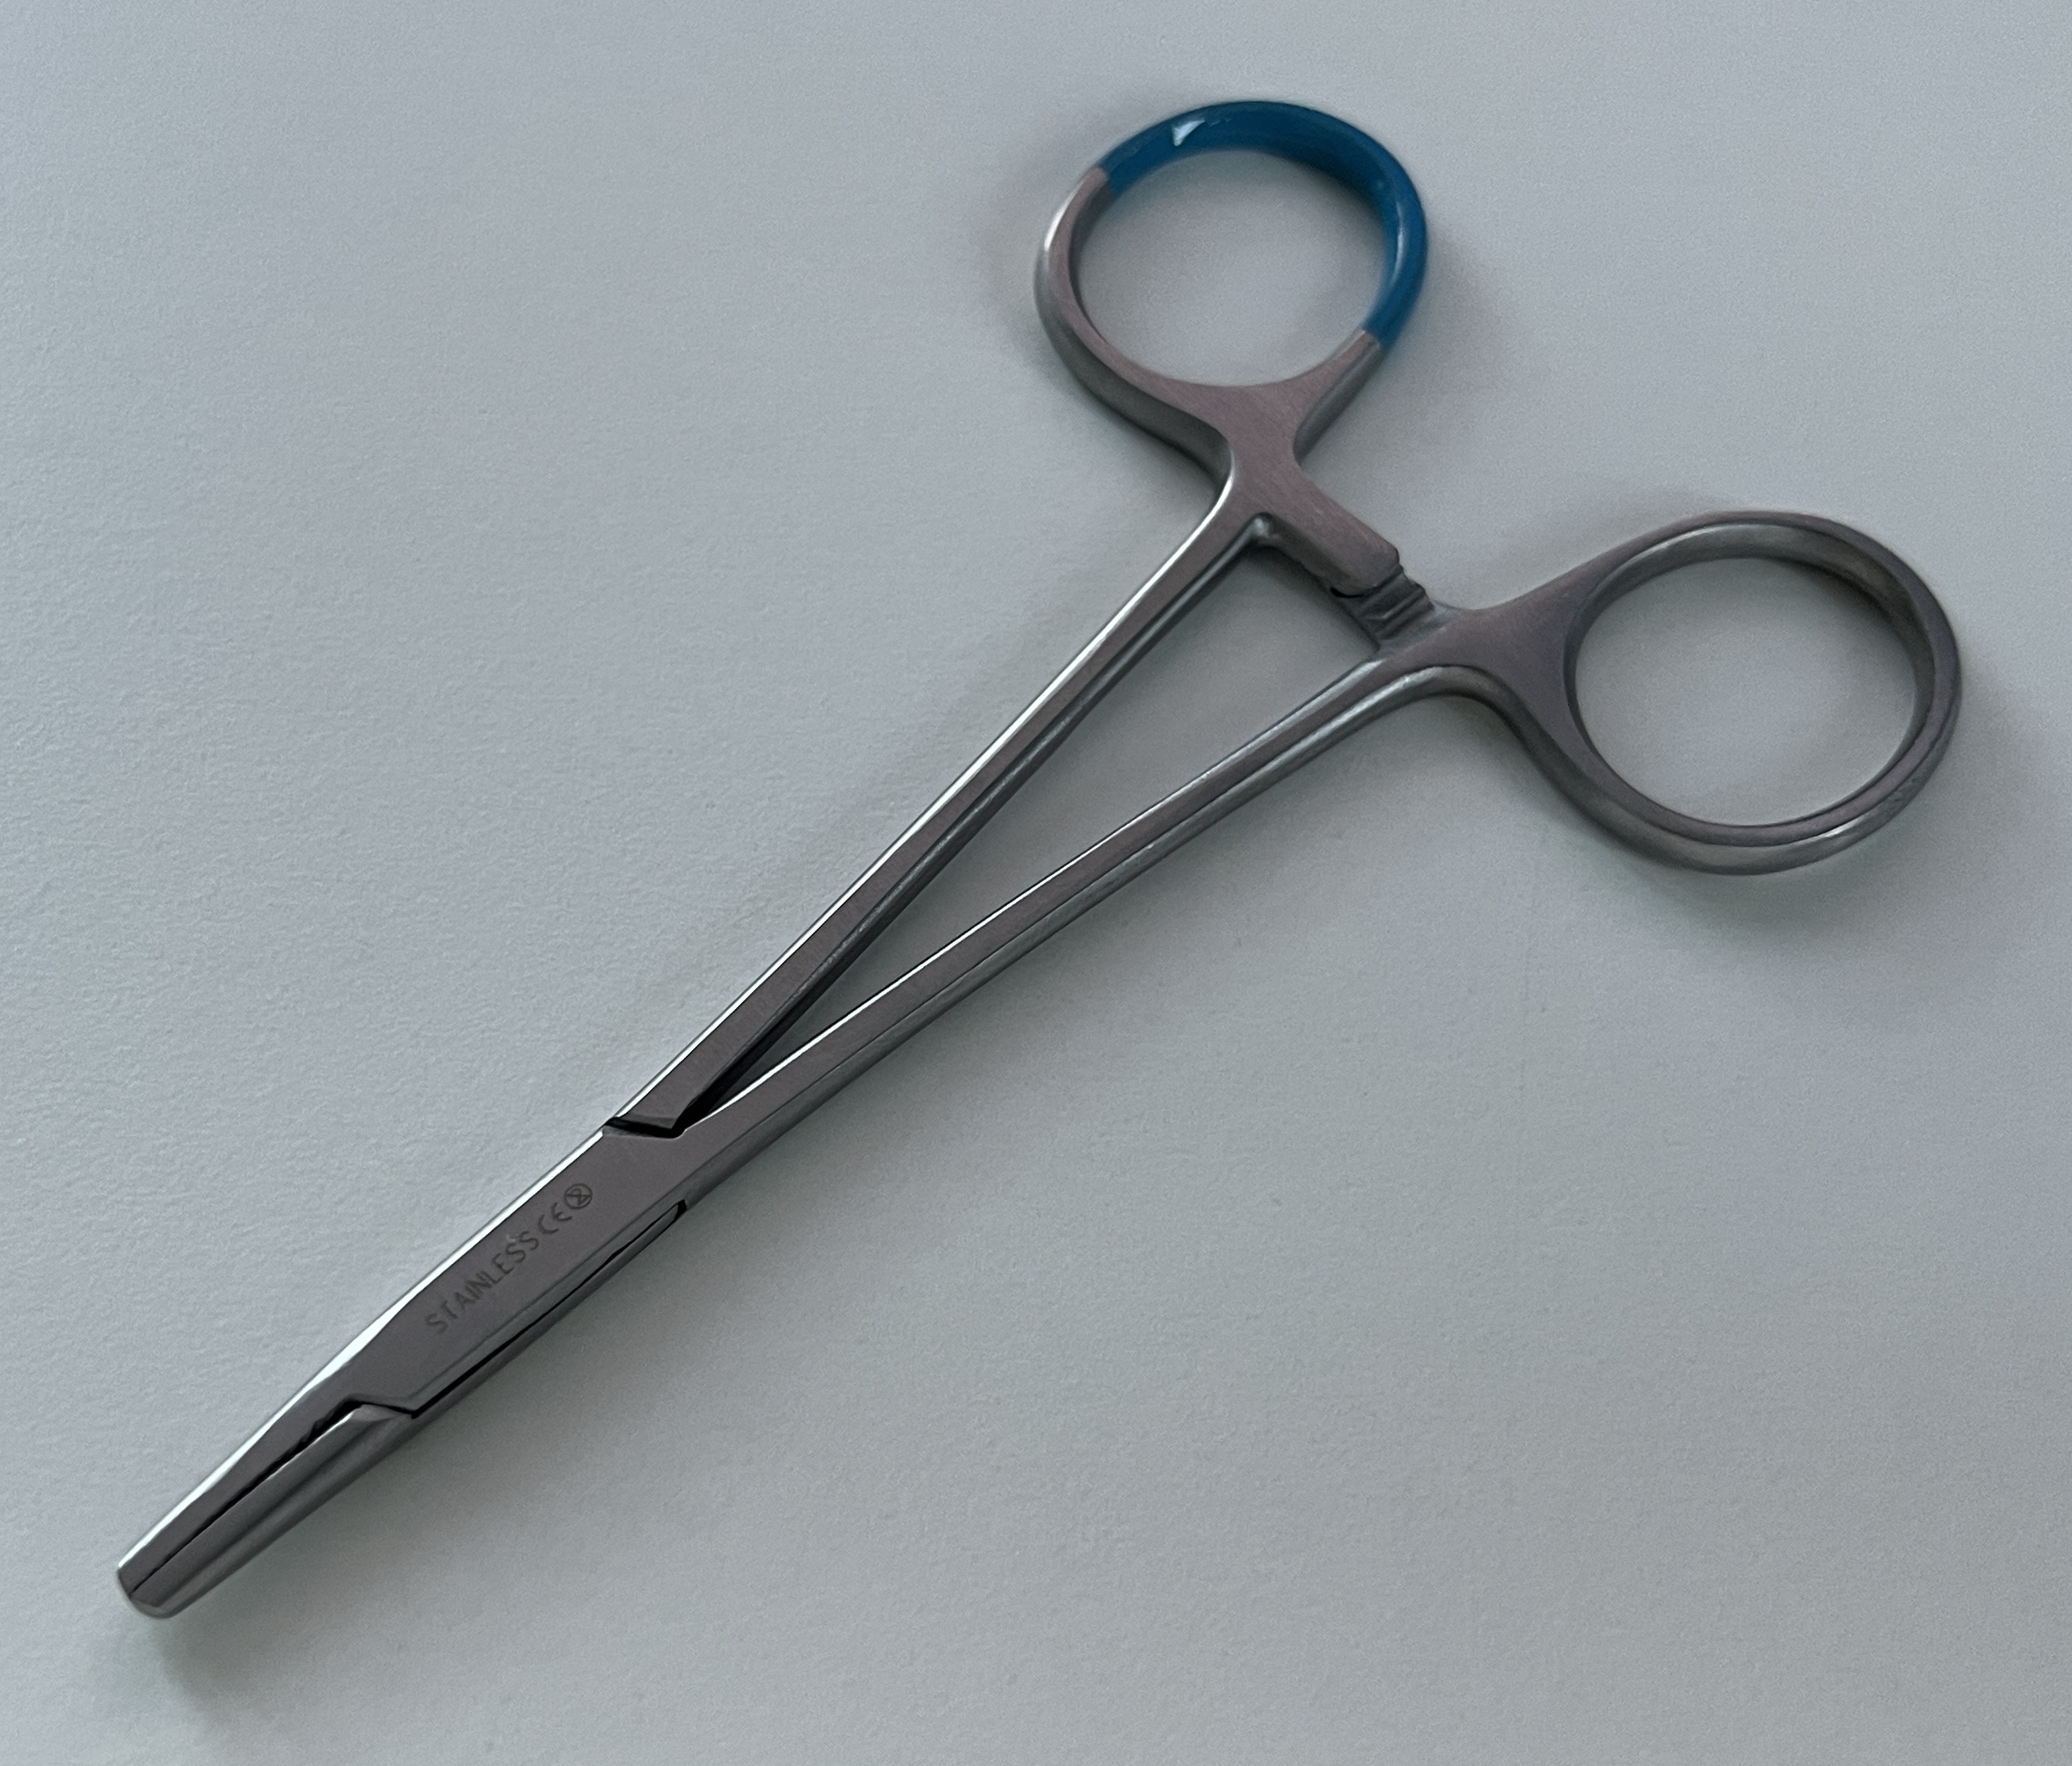
Hinged instrument state: closed